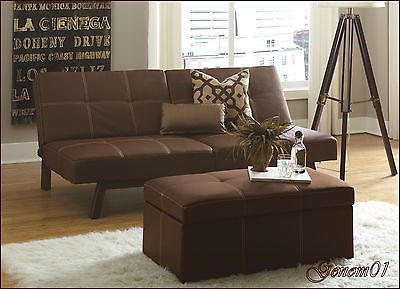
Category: sofa